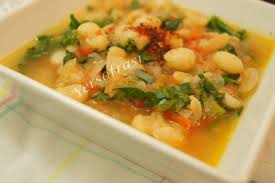
Yemek: kuru_fasulye